Sun in fiction

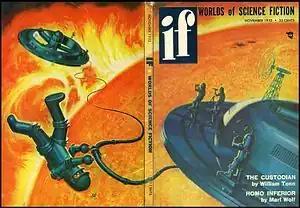
"Surveying a Dying Sun", cover of "If", November 1953

The Sun has appeared as a setting in fiction at least since classical antiquity, but for a long time it received relatively sporadic attention. Many of the early depictions viewed it as an essentially Earth-like and thus potentially habitable body—a once-common belief about celestial objects in general known as the plurality of worlds—and depicted various kinds of solar inhabitants. As more became known about the Sun through advances in astronomy, in particular its temperature, solar inhabitants fell out of favour save for the occasional more exotic alien lifeforms. Instead, many stories focused on the eventual death of the Sun and the havoc it would wreak upon life on Earth. Before it was understood that the Sun is powered by nuclear fusion, the prevailing assumption among writers was that combustion was the source of its heat and light, and it was expected to run out of fuel relatively soon. Even after the true source of the Sun's energy was determined in the 1920s, the dimming or extinction of the Sun remained a recurring theme in disaster stories, with occasional attempts at averting disaster by reigniting the Sun. Another common way for the Sun to cause destruction is by exploding ("going nova"), and other mechanisms such as solar flares also appear on occasion.